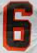
Number: 6